Cannabinoid

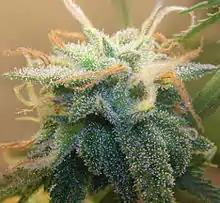
The bracts surrounding a cluster of "Cannabis sativa" flowers are coated with cannabinoid-laden trichomes.

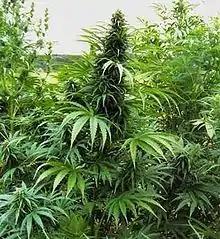
"Cannabis indica" plant

The classical cannabinoids are concentrated in a viscous resin produced in structures known as glandular trichomes. At least 113 different cannabinoids have been isolated from the "Cannabis" plant.